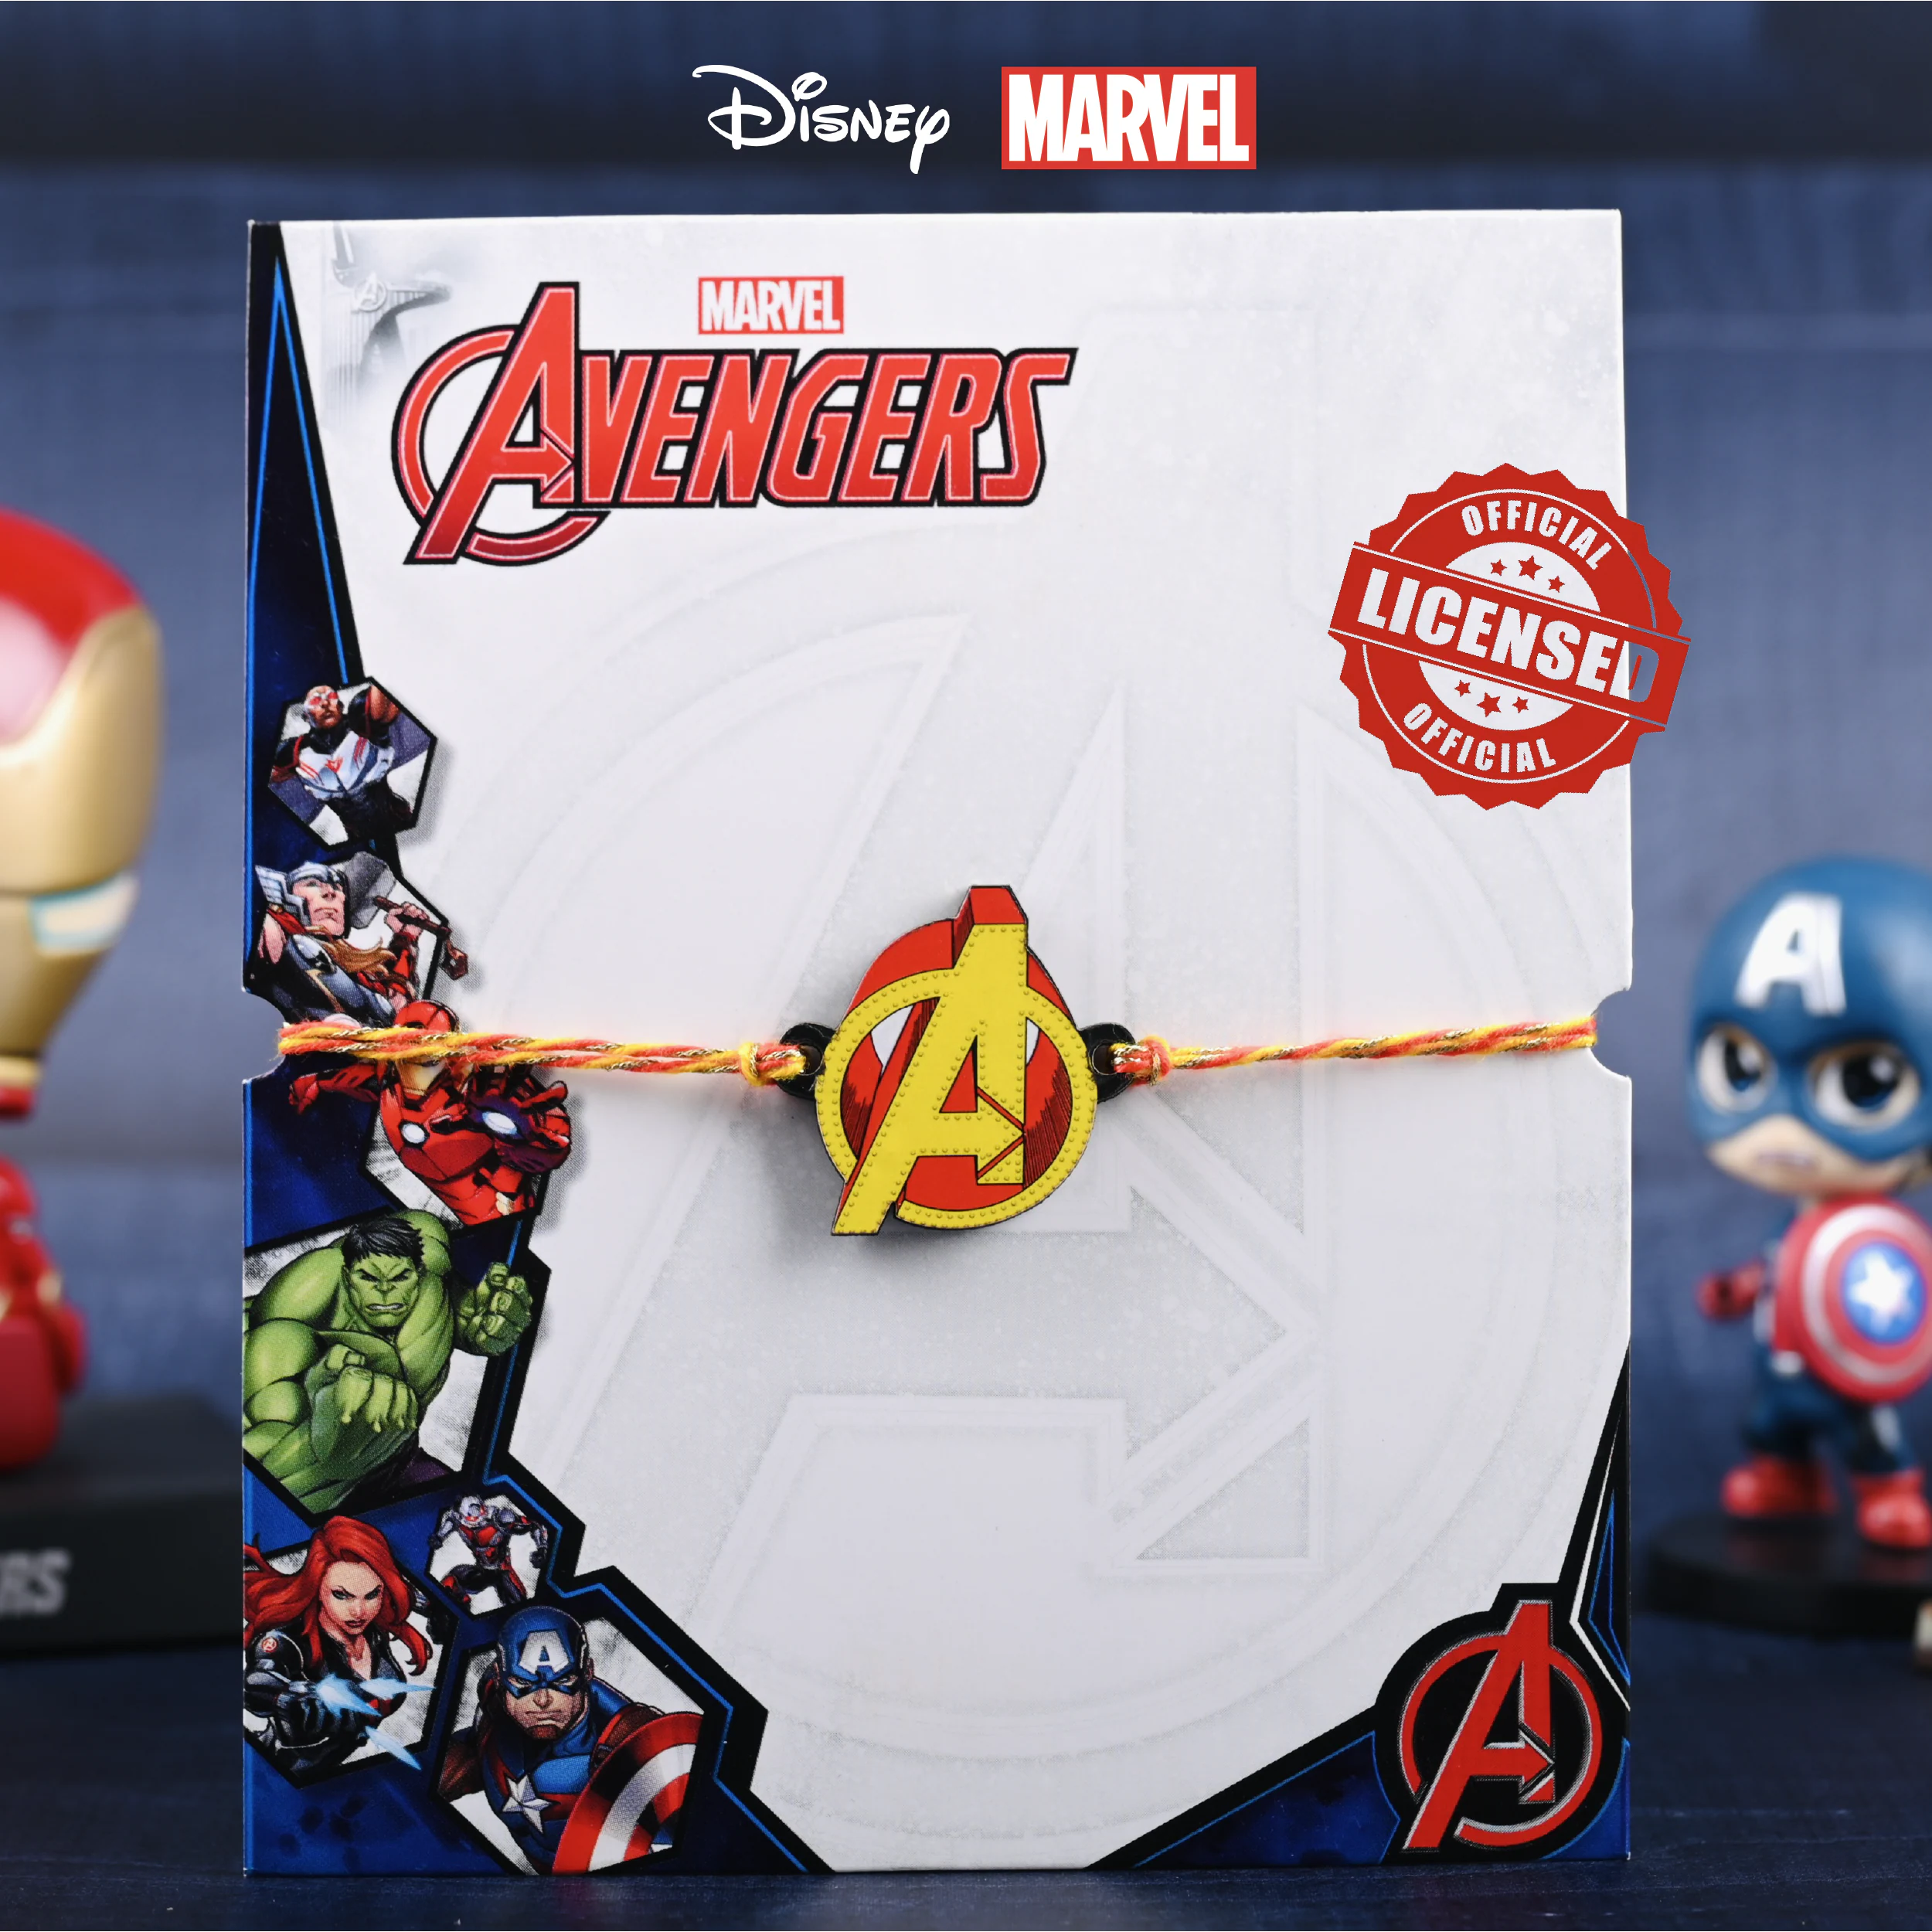
 The Stone Aisle Marvel Avengers Rakhi Set for Kids - Pack of 3 (Avengers Logo, Captain America Shield, Avengers Blue) - Fun and Durable Rakhi Bands
Type: Rakhis
Brand: The Stone Aisle
Price: Rs. 349
 Make this Raksha Bandhan extra special for your young superhero fan with our Marvel Avengers Rakhi Set. This pack of 3 rakhis features iconic symbols from the Marvel Universe - the Avengers logo, Captain America's shield, and the blue Avengers logo. Each rakhi is crafted with high-quality materials to ensure durability and a comfortable fit for kids.The vibrant colors and eye-catching designs of these rakhis are sure to bring a smile to your child's face. Designed for a comfortable fit, these soft, adjustable bands can be worn throughout the day without any discomfort. Whether your child is a fan of the Avengers, Captain America, or just loves superheroes, these rakhis are the perfect way to add some fun and excitement to your Raksha Bandhan celebrations.
Features: Marvel Avengers Theme: Set of 3 rakhis featuring popular Avengers symbols - the Avengers logo, Captain America's shield, and the blue Avengers logo, perfect for young superhero fans.,Durable Quality: Made with high-quality materials to ensure durability and a comfortable fit for kids, these rakhis are designed to last.,Vibrant Colors: Bright and eye-catching colors that children will love, adding a touch of fun and excitement to the Raksha Bandhan celebrations.,Comfortable Fit: Soft, adjustable bands ensure a comfortable fit for kids of all ages, making them easy to wear throughout the day.,Perfect Gift: An ideal gift for young brothers, bringing the excitement of the Marvel Universe to the festive occasion of Raksha Bandhan.